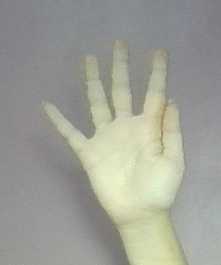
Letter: sheen